2013 IIHF World U18 Championship Division III

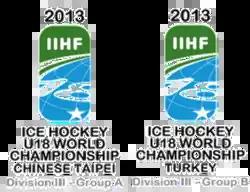

The 2013 IIHF U18 World Championship Division III was two international under-18 ice hockey tournaments organised by the International Ice Hockey Federation. The Division III A and Division III B tournaments represent the sixth and the seventh tier of the IIHF World U18 Championships.